Morong Church

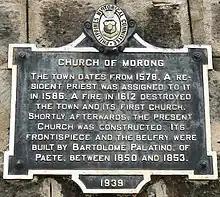
Church PHC historical marker installed in 1939

The town of Morong traces its origins to the pioneering work of the Franciscans Juan de Plasencia and Diego de Oropesa. Both were responsible for starting most of the lake town mission in 1578. They constructed chapels attached to a bigger settlement to allow religious and civil administration. Later, this settlement was converted into Pueblo de Morong and was made the provincial capital of the Franciscan Order at that time. Baras, Tanay, Pililla, Cardona, Binangonan and Teresa were the under Pueblo de Morong.